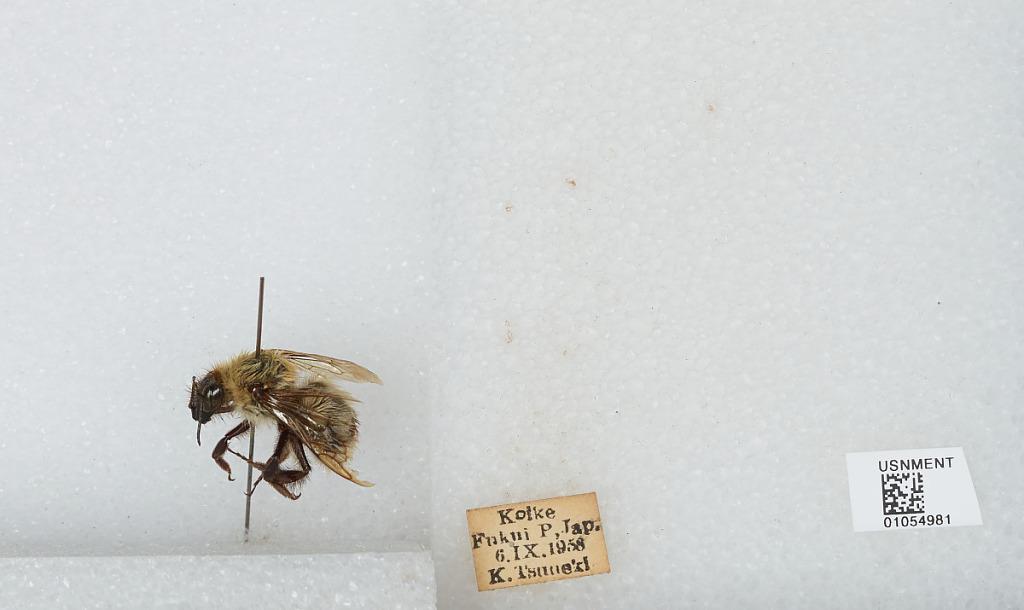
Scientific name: Bombus sp.
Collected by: K. Tsuneki
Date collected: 1958-9-6
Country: Japan
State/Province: Fukui
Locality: Koike